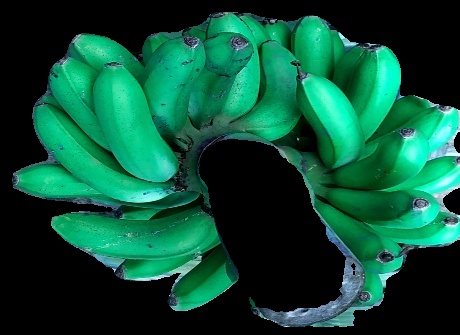
Variety: rasbale
Grade: grade1